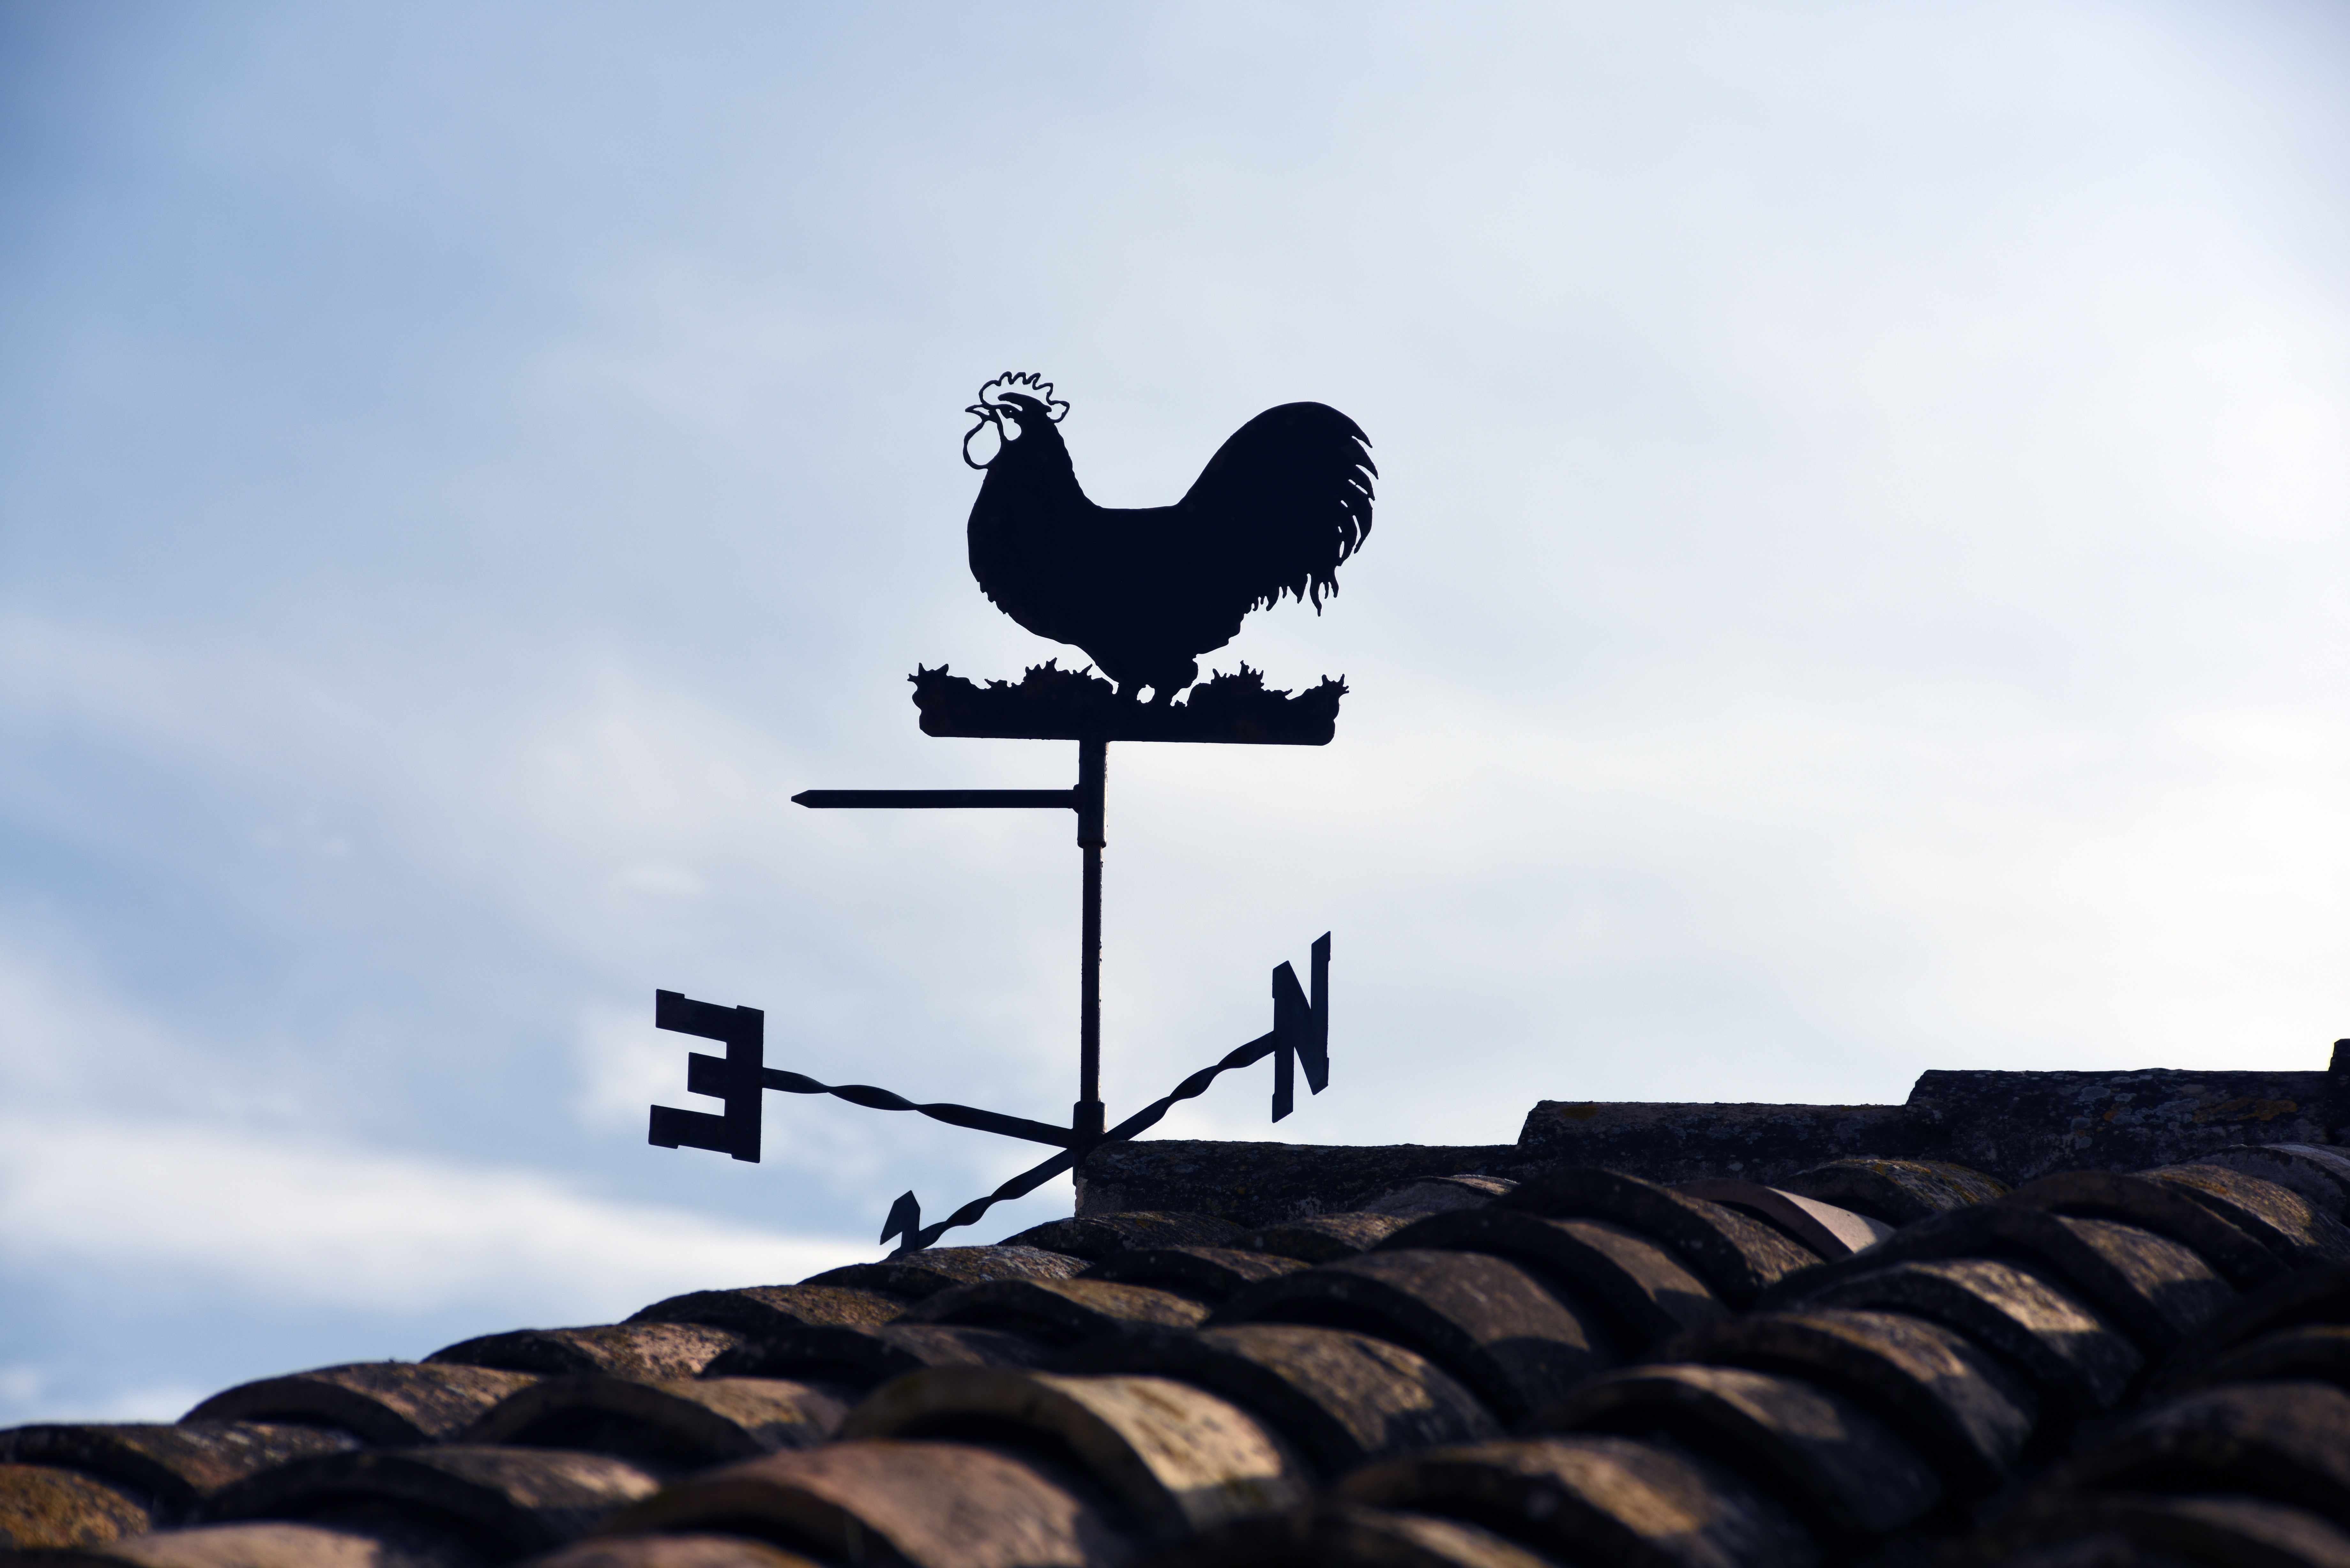
silhouette, bird, wing, sky, morning, wind, north, is, weather vane, wind indicator